Multiple units of India

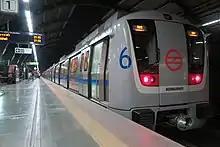
An EMU of the Delhi Metro

There are currently 16 operational rapid transit (popularly known as 'metro') systems in fifteen cities across India. With Delhi Metro being the largest metro system which connects too few other nearby cities in the National Capital Region. As of October 2022, India has of operational metro lines and 631 15 systems. A further 568.15 km of lines is under construction.